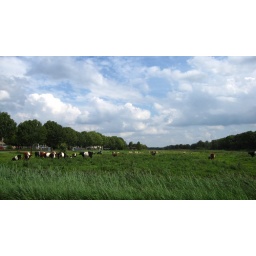
This field was my view out my bedroom window in my second host family's house on Marienhove in Leusden.